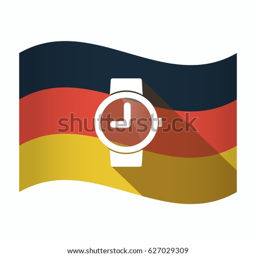
illustration waving flag with a wrist watch